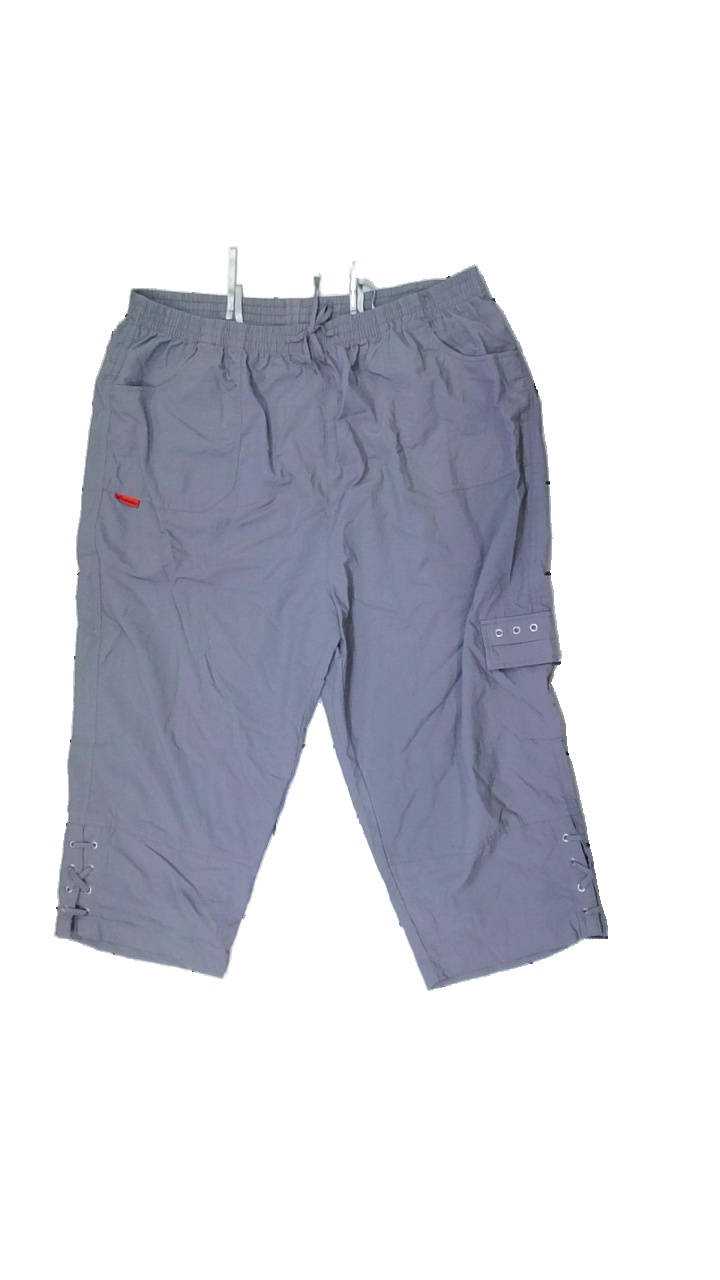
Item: Shorts (Ladies)
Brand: Missing
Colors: Grey
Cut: Regular
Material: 100% nylon
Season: All
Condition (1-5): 3
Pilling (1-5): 4
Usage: Reuse
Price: <50